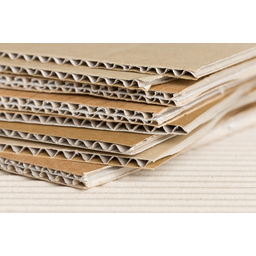
Label: cardboard